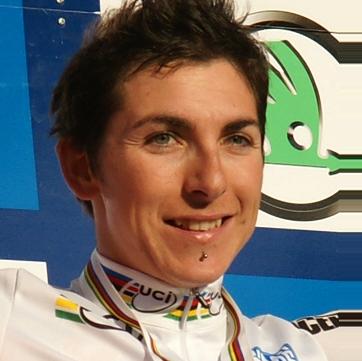
Age: 27